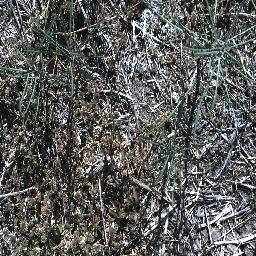
Label: parkinsonia